Madonna di Campagna

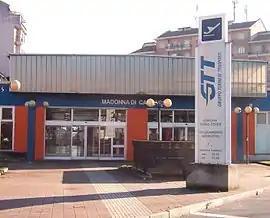
Madonna di Campagna subway station on the Torino-Aeroporto-Ceres line.

Madonna di Campagna is a quarter of Turin, Piedmont, Italy.